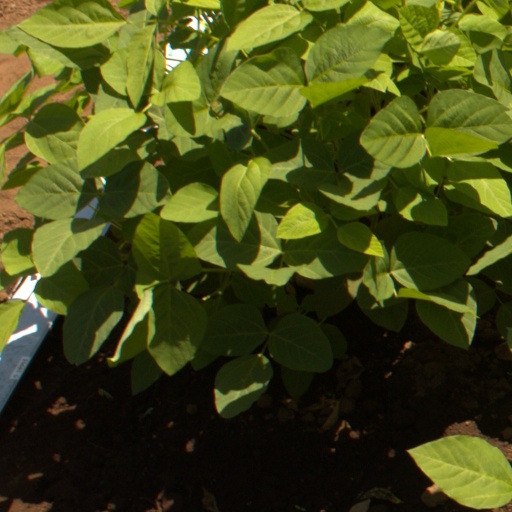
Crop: soybean